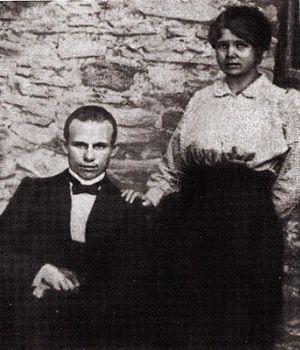
Nikita Sergueïevitch Khrouchtchev, né le 3 avril 1894 à Kalinovka, dans l'Empire russe, et mort le 11 septembre 1971 à Moscou, est un homme d'État soviétique qui dirigea l'URSS durant une partie de la guerre froide. Il fut premier secrétaire du Parti communiste de l'Union soviétique de 1953 à 1964 et président du conseil des ministres de 1958 à 1964. Khrouchtchev joua un rôle important dans le processus de déstalinisation, dans le développement du programme spatial soviétique et dans la mise en place de réformes relativement « libérales » en politique intérieure. Les autres dirigeants du parti s'arrangèrent pour l'écarter du pouvoir en 1964 et il fut remplacé par Léonid Brejnev au poste de premier secrétaire et par Alexis Kossyguine à celui de président du conseil des ministres.